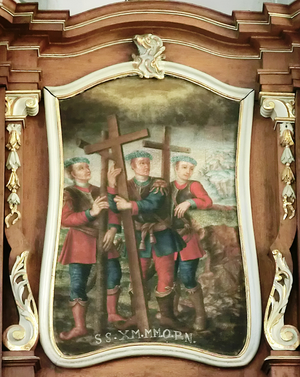
Les Dix Mille Martyrs ou les Dix mille martyrs du mont Ararat sont, d'après une légende médiévale, des soldats romains commandés par saint Acace, qui se sont convertis au christianisme et qui ont été crucifiés au mont Ararat en Arménie sur ordre de l'empereur romain. L'histoire est attribuée à Anastase le Bibliothécaire, un érudit du IXᵉ siècle.